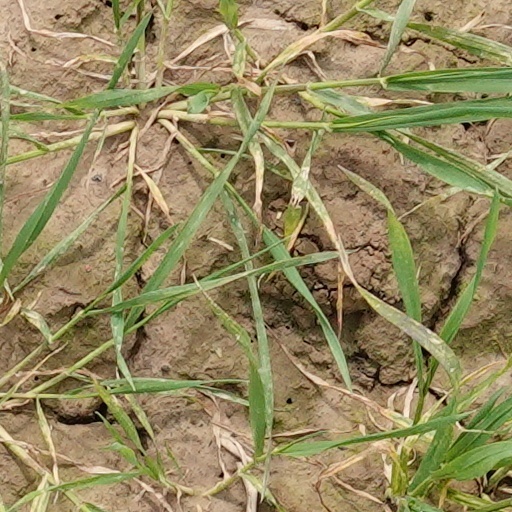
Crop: wheat